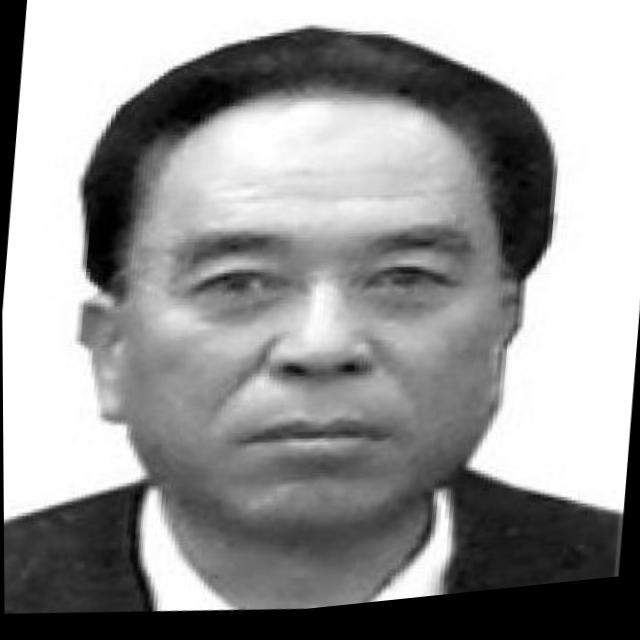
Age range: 45-64